Elizabeth Alexandra Morton

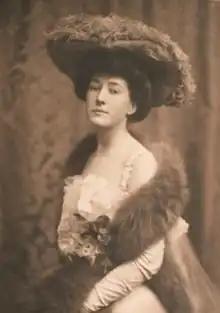
Elizabeth Alexandra Morton, from a photograph published in 1904.

Elizabeth Alexandra Morton Breese Tilton (August 19, 1883 – January 15, 1964) was an American philanthropist, based on Long Island, New York. The Elizabeth A. Morton National Wildlife Refuge is named for her.